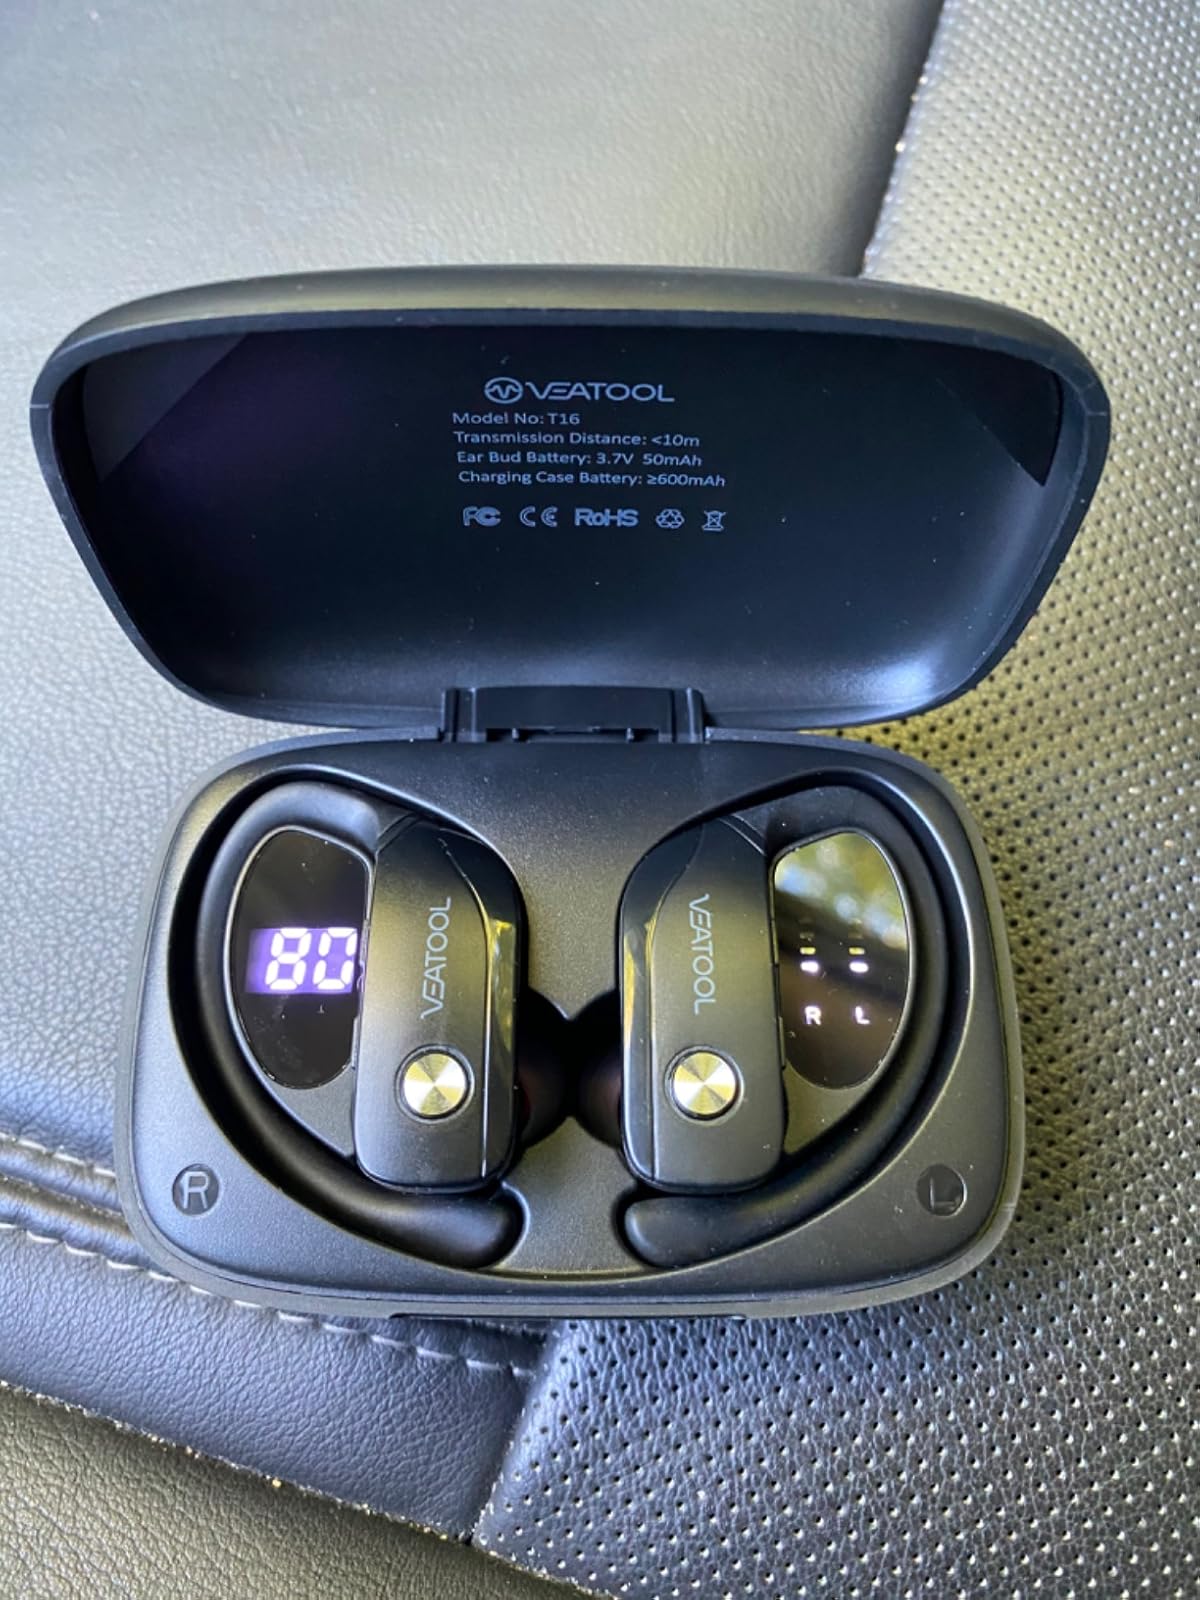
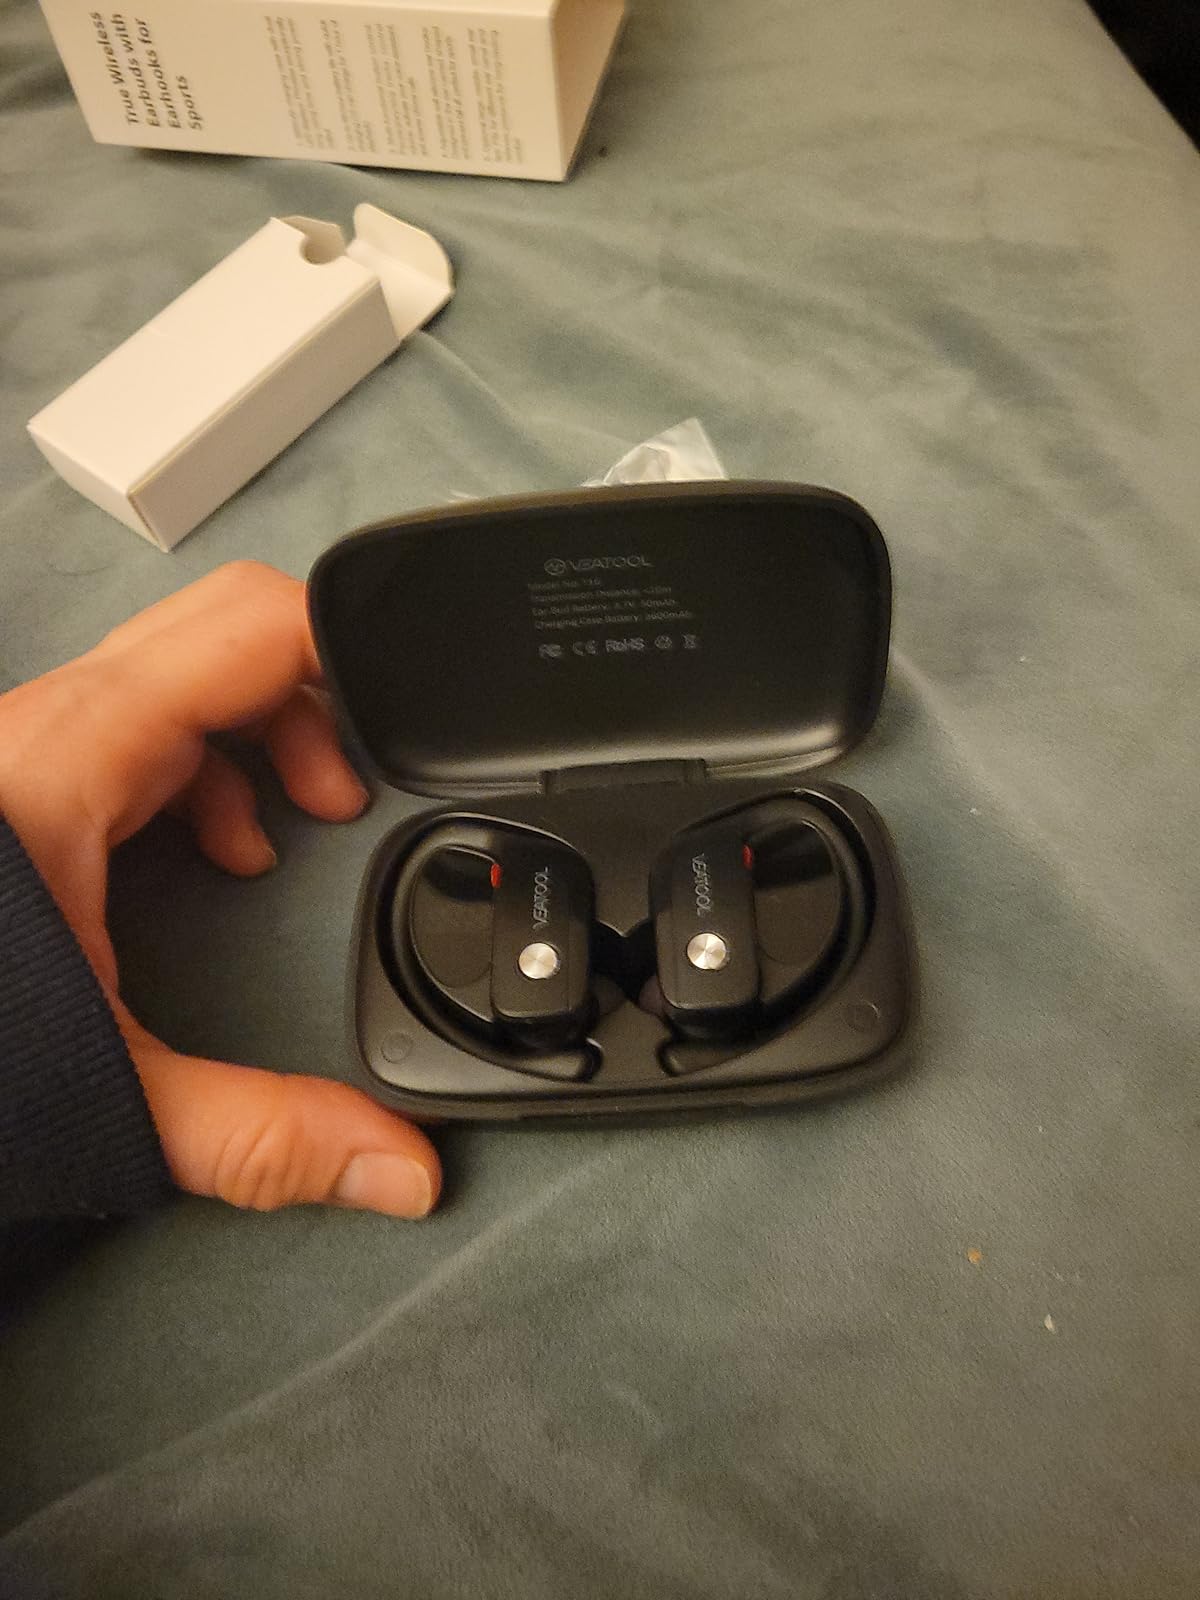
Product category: earbuds
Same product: yes